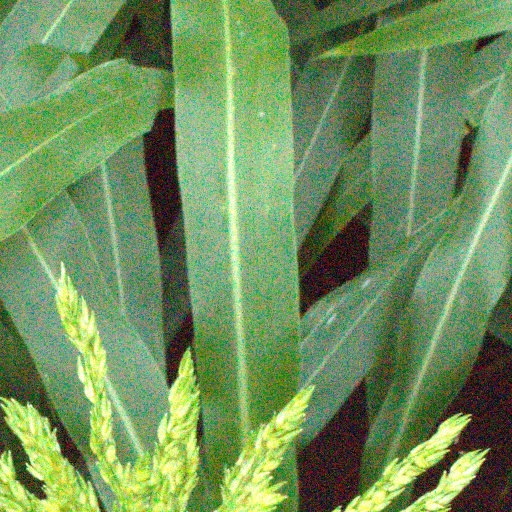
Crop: sorghum